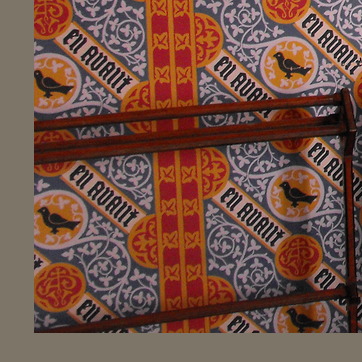
Material: wallpaper